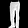
Label: Trouser